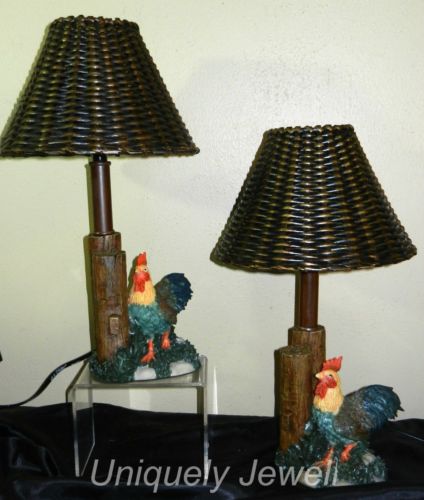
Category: lamp